Sharon A. Savage

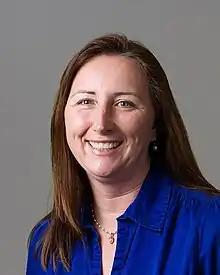
Savage in 2019

This article is about A. Savage, who is an American pediatric hematologist and oncologist by training. She is currently the clinical director of the National Cancer Institute's Division of Cancer Epidemiology and Genetics.